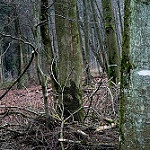
Label: forest